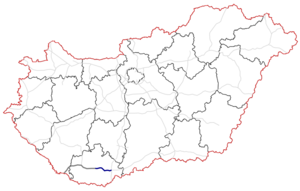
La liste des autoroutes de Hongrie présente les autoroutes mises en service et celles en cours de réalisation ou en projet.